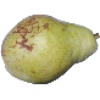
Label: pear_williams